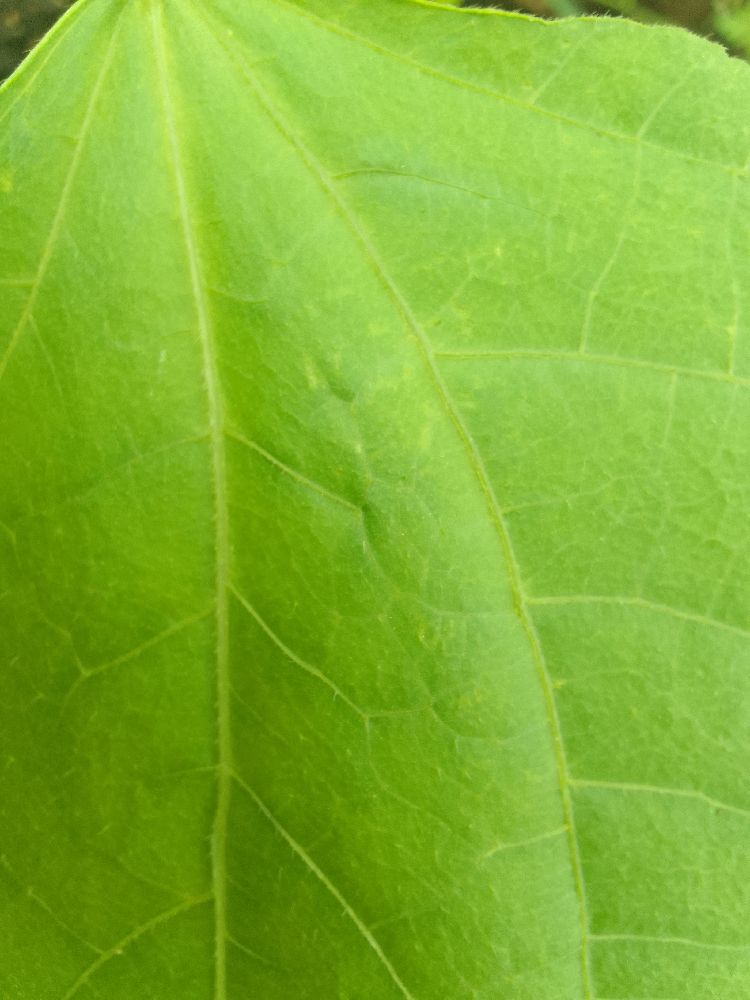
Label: healthy